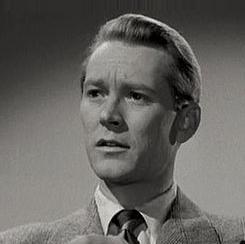
Age: 32